Hippophae rhamnoides

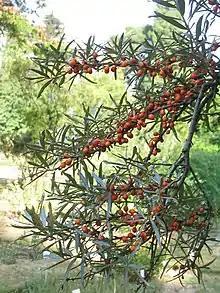
Sea buckthorn berries

"Hippophae rhamnoides" is a hardy, deciduous shrub that can grow between 2 and 4 m high (between 7 and 13 ft). It has a rough, brown or black bark and a thick, grayish-green crown. The leaves are alternate, narrow and lanceolate, with silvery-green upper faces. It is dioecious, meaning that the male and female flowers grow on different shrubs. The sex of seedlings can only be determined at the first flowering, which mostly occurs after three years. The male inflorescence is built up of four to six apetalous flowers, while the female inflorescence normally consists of only one apetalous flower and contains one ovary and one ovule. Fertilization occurs solely via wind pollination, so male plants need to be close to female plants to allow for fertilization and fruit production.